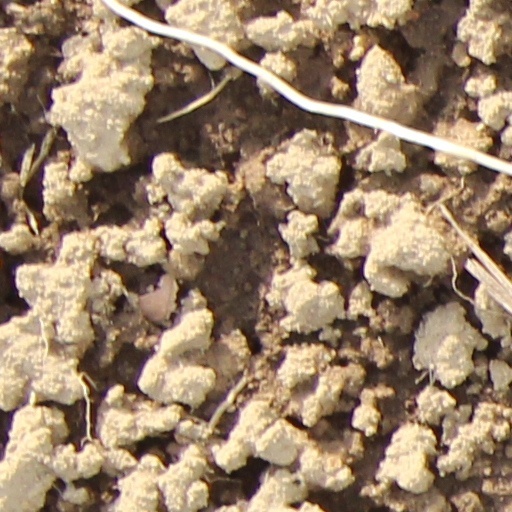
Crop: wheat